47th (1/2nd London) Division

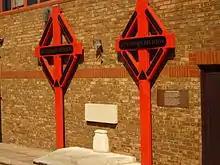
The two wooden memorial crosses were originally erected at High Wood and Eaucourt l'Abbaye by 47 Divisional Engineers in 1916.

In early 1916 the division was part of Lieutenant General Sir Henry Wilson's IV Corps. Wilson was not impressed by Charles Barter, the 47th's general officer commanding (GOC), and at the end of March 1916 he and his superior, General Sir Charles Monro (GOC First Army and a former GOC of the 2nd London Division), discussed getting rid of him, but could not come up with a reason for doing so; Barter survived until he was relieved during the Battle of the Somme later in the year and replaced by Major General G. F. Gorringe.